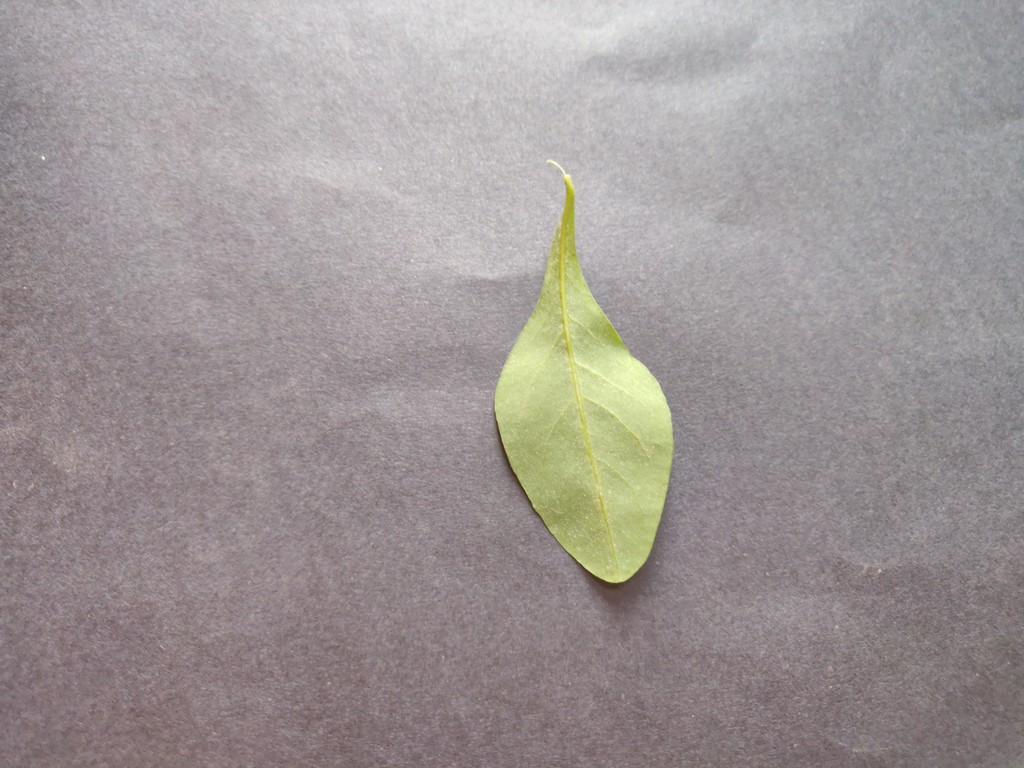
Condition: Healthy
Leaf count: single
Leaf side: back